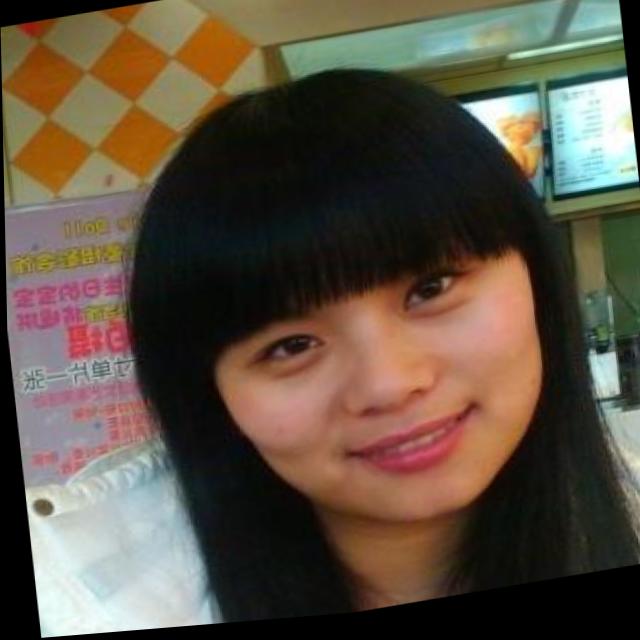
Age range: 21-44